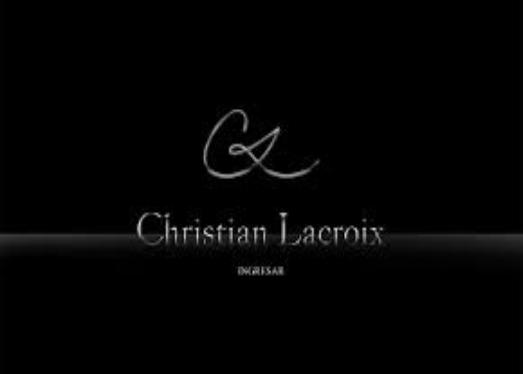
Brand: Christian Lacroix
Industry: Clothes